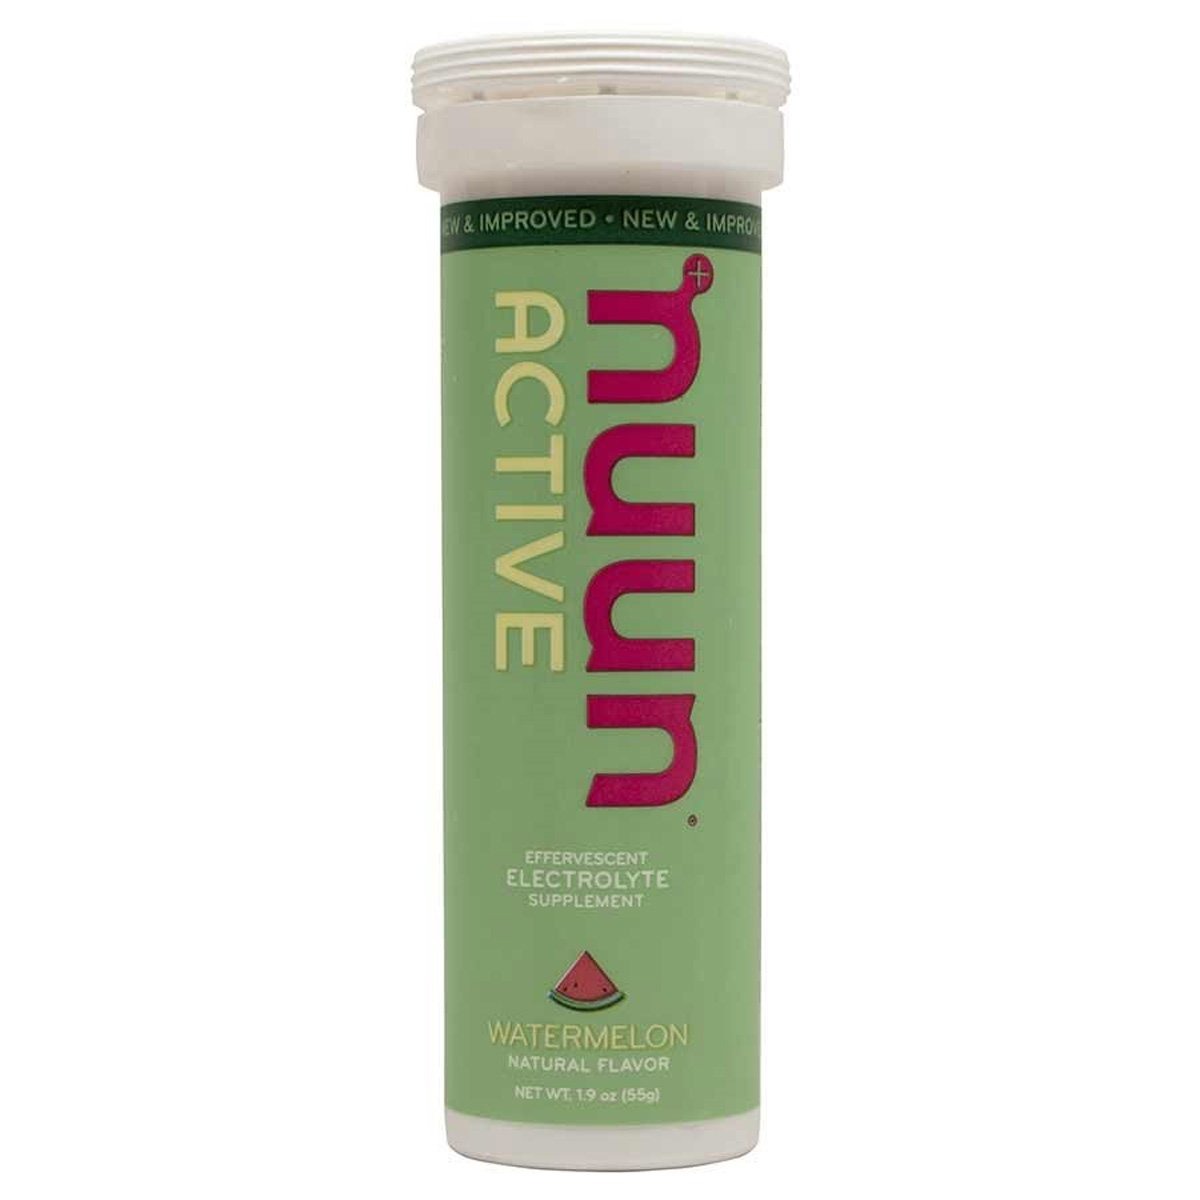
Item Name: Nuun Active Watermelon, Single Tubes
Value: 1.0
Unit: Count

Price: 5.94